Charles Henri Durier

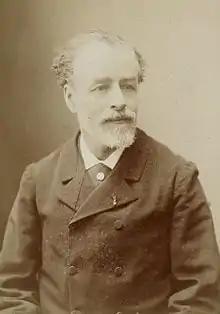

Charles Henri Durier (15 December 1830, in Paris – 6 May 1899) was a French geographer and alpinist.